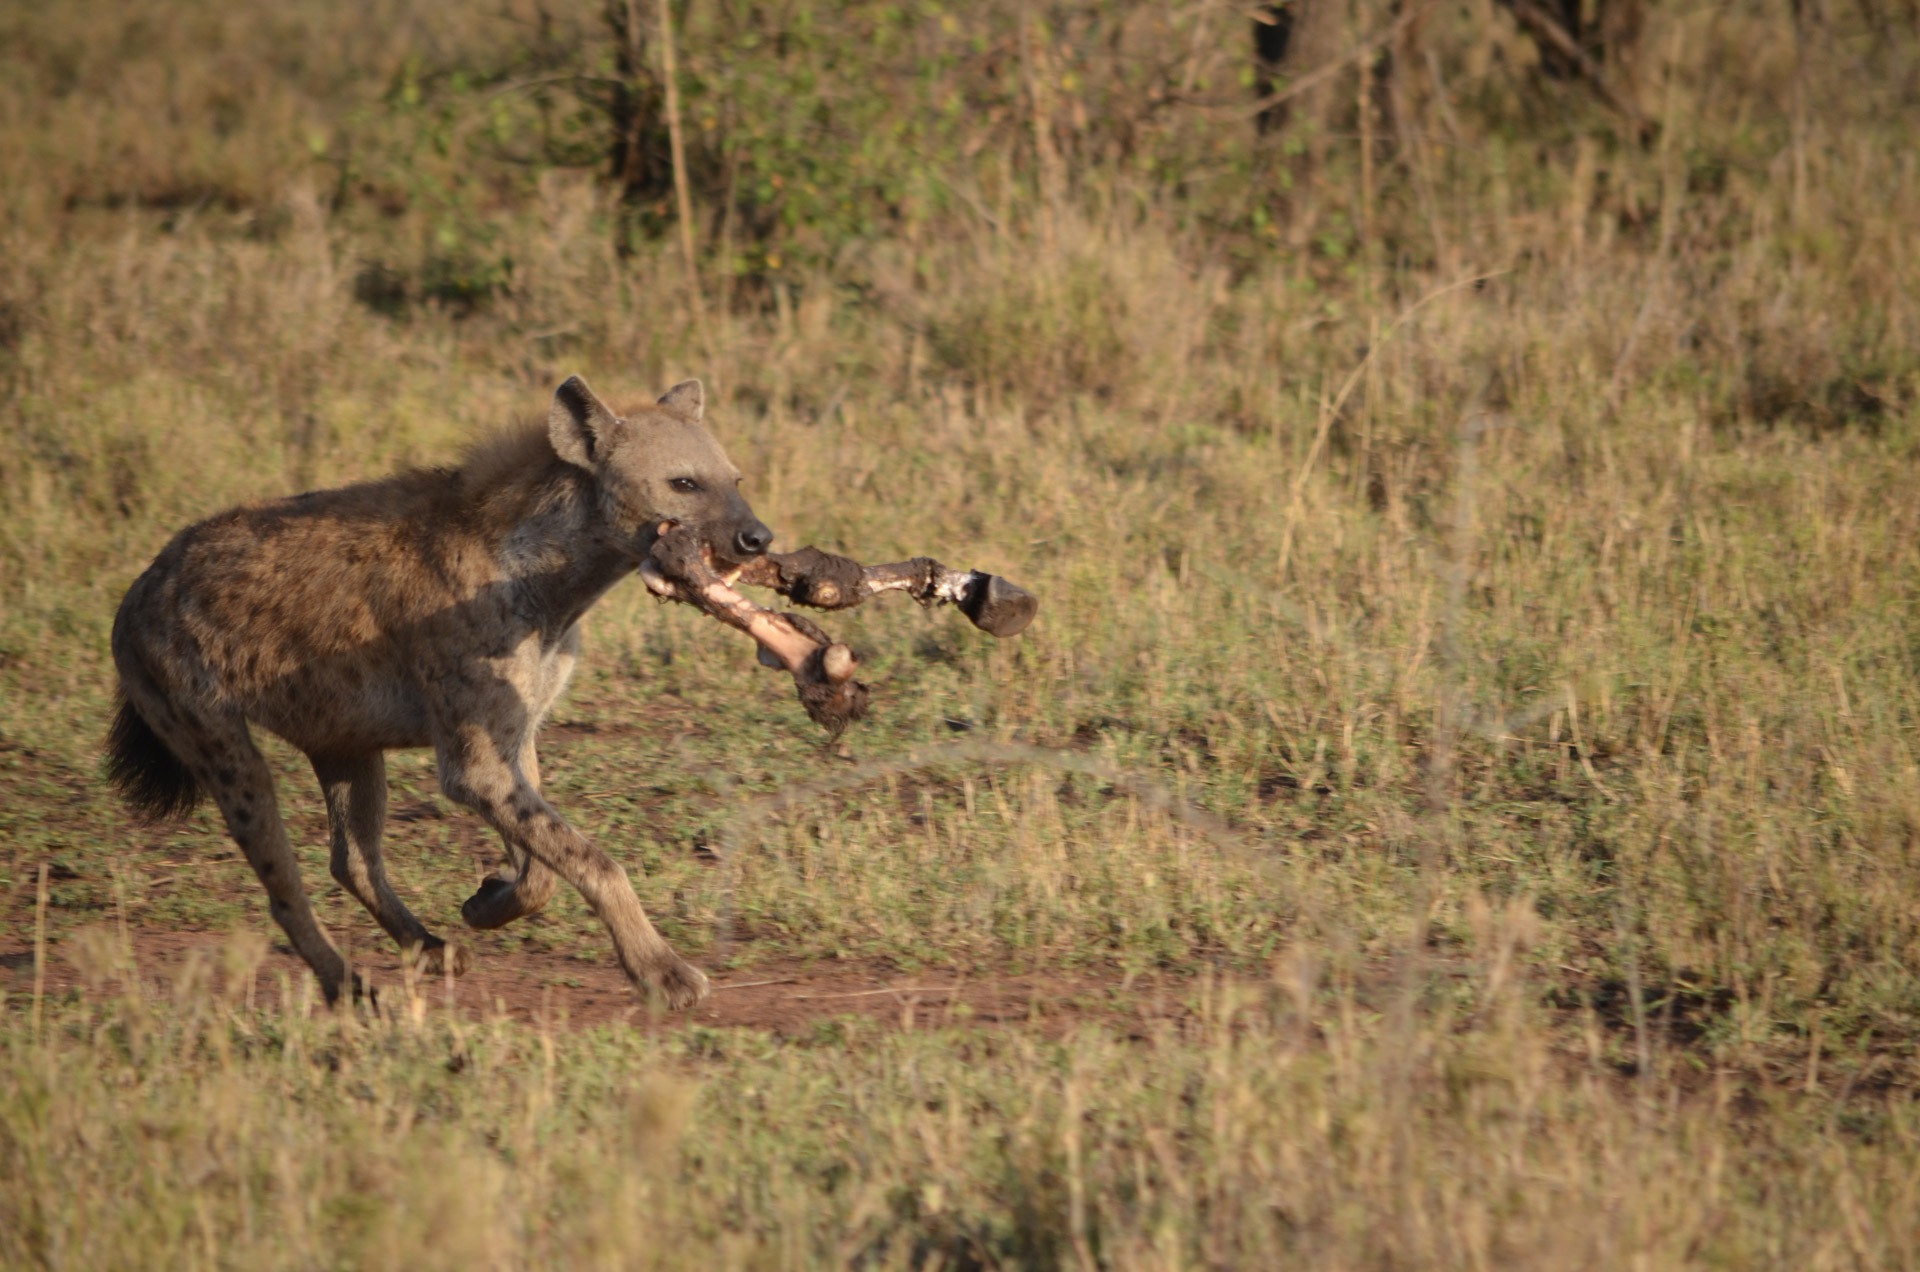
prairie, animal, wildlife, wild, deer, mammal, predator, fauna, savanna, grassland, vertebrate, tanzania, carnivore, hunting, hyena, safari, scavenger, white tailed deer, jackal